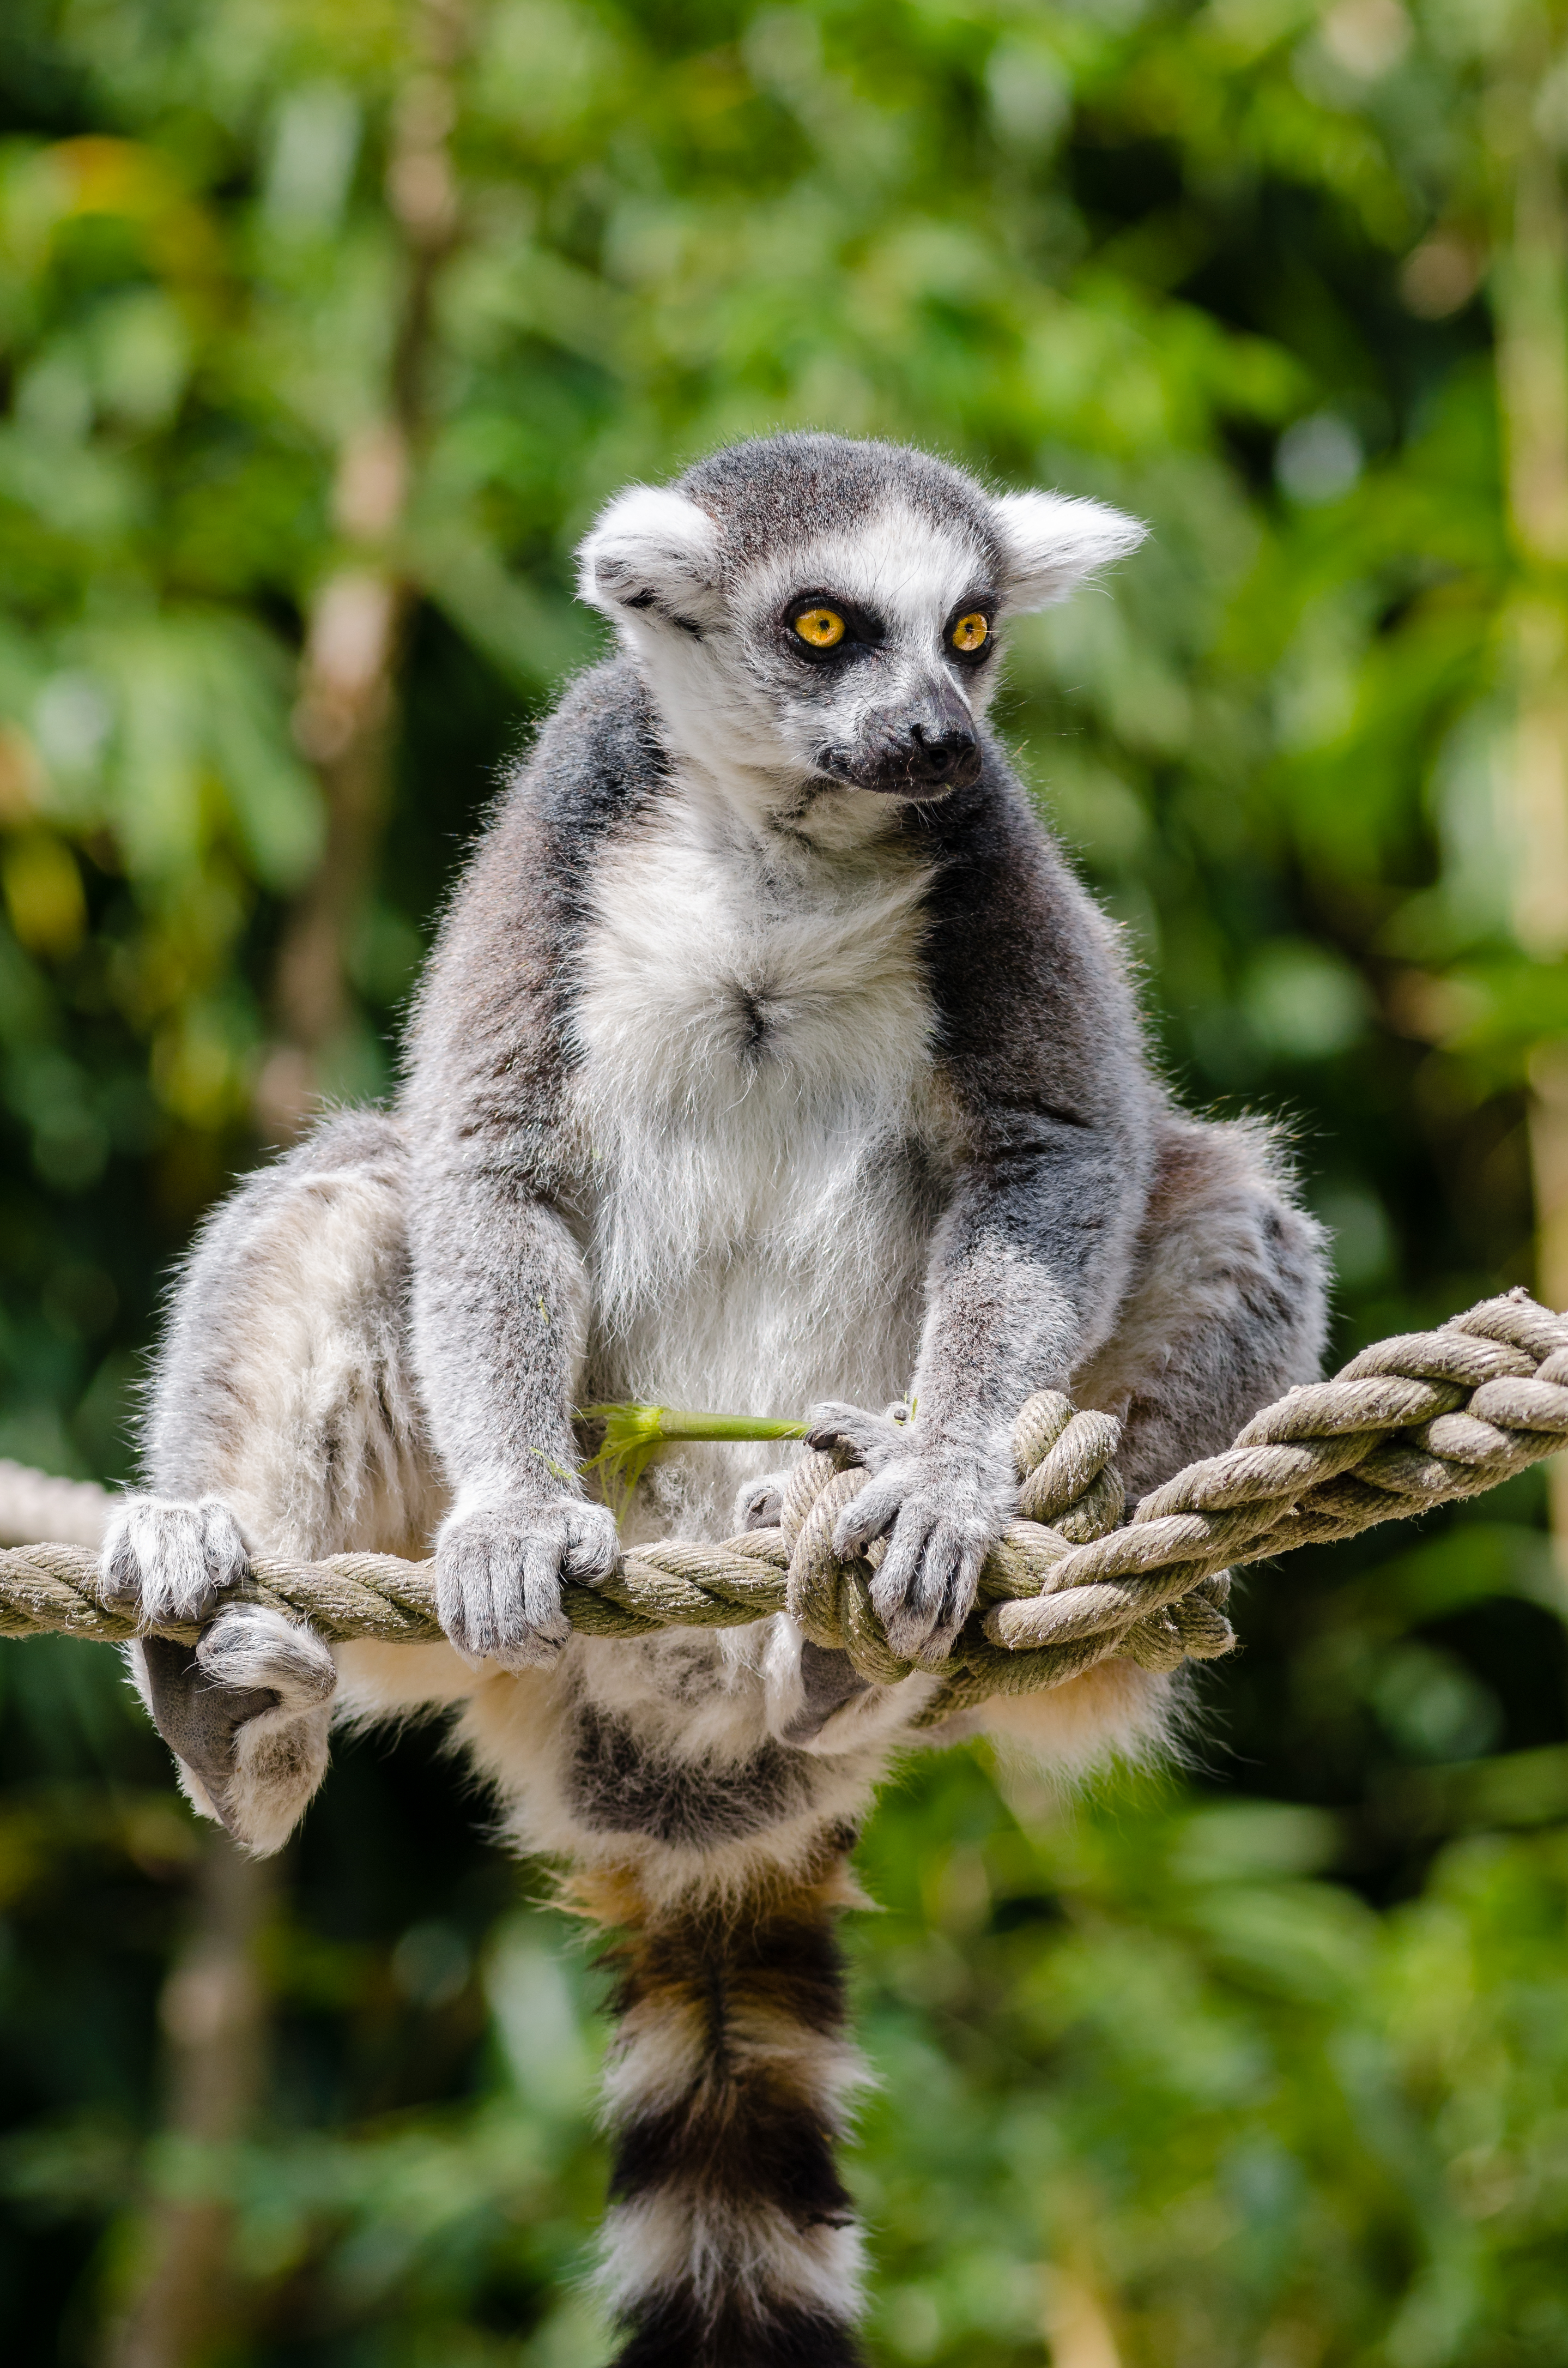
nature, animal, wildlife, zoo, mammal, fauna, primate, squirrel monkey, madagascar, vertebrate, lemur, macaque, new world monkey